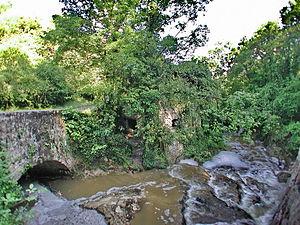
Tourrettes (Var) Le Chautard (rivière) et son moulin
Siagne est un fleuve côtier français arrosant les départements des Alpes-Maritimes et du Var, en région Provence-Alpes-Côte d'Azur, et qui matérialise partiellement la limite entre ces deux départements.